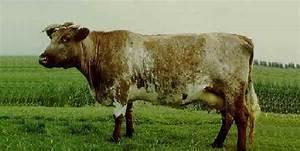
cow